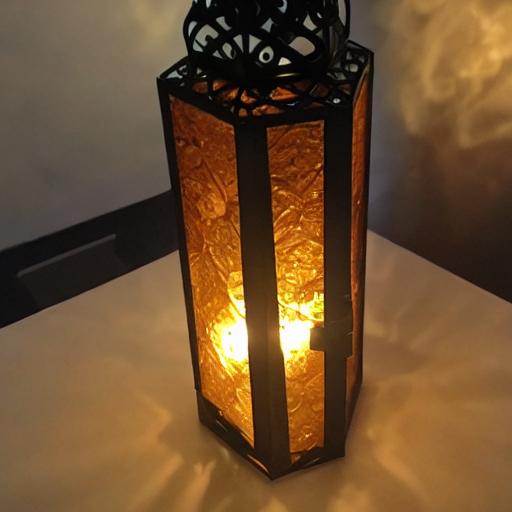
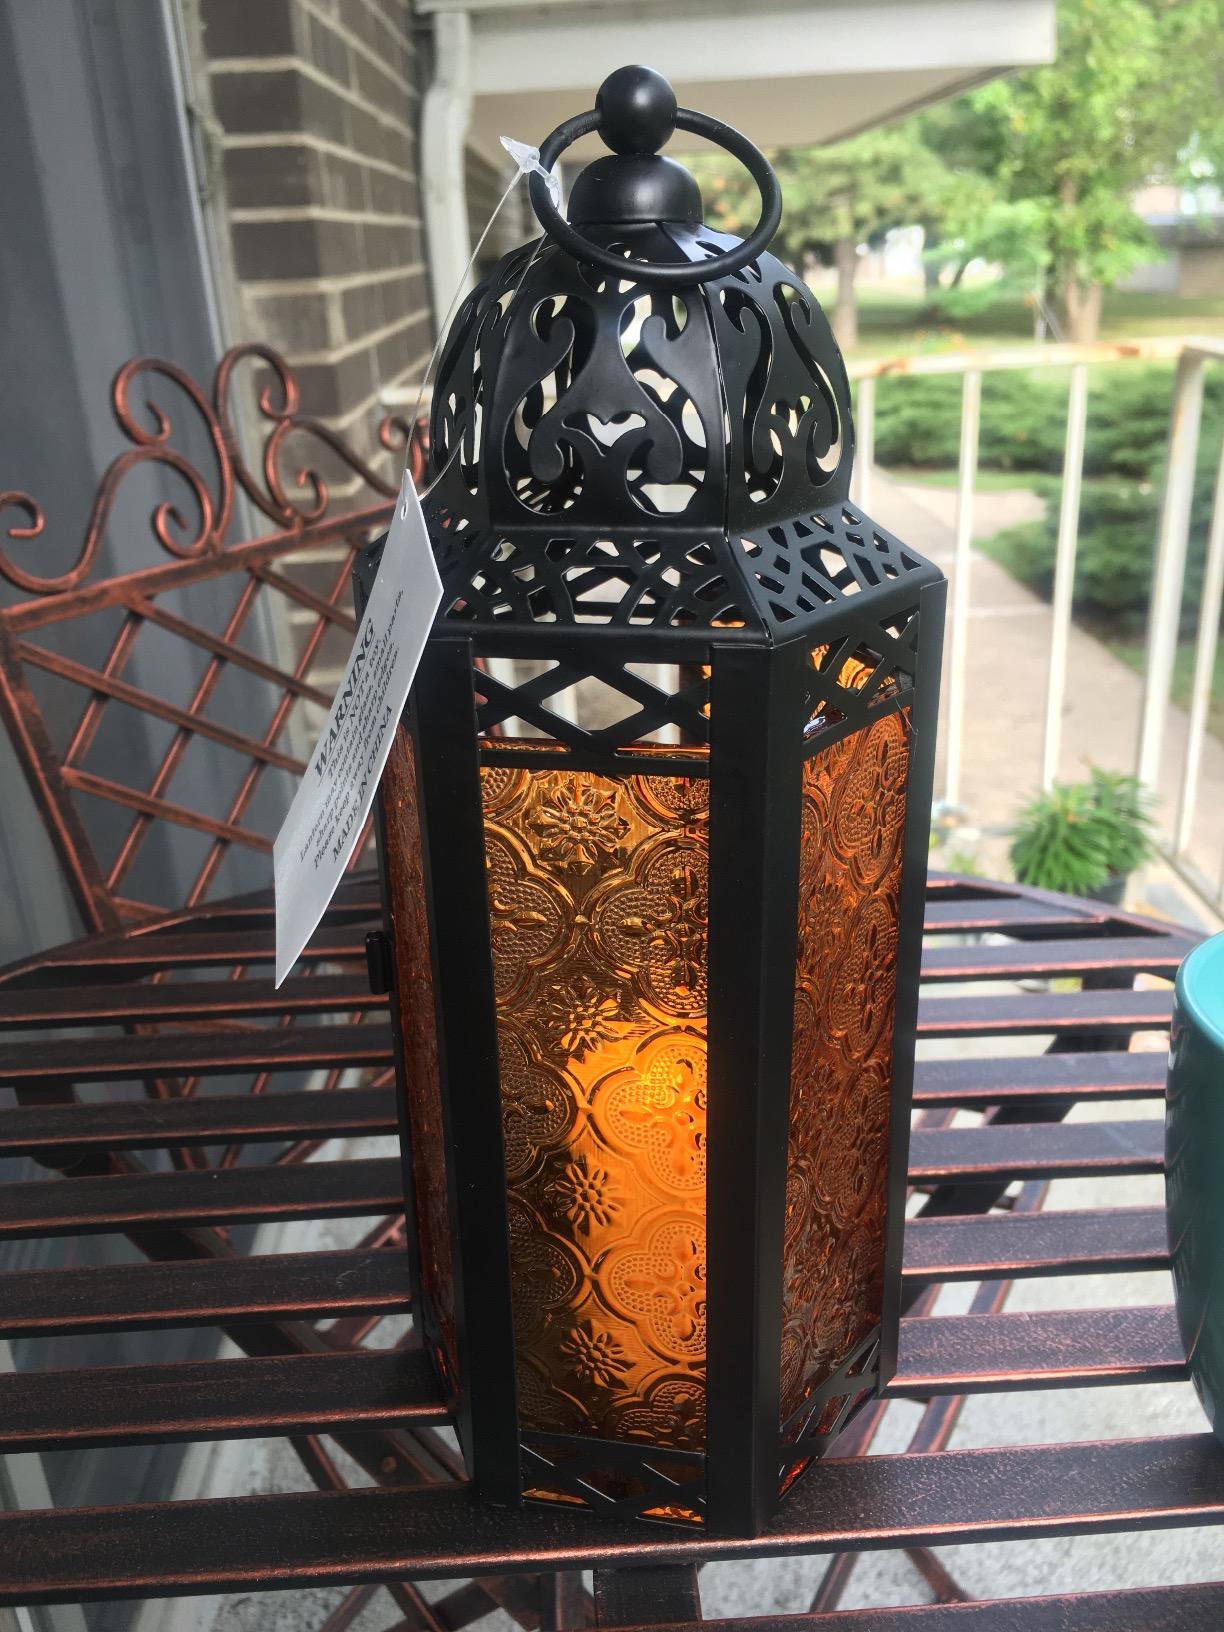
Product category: lantern
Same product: no